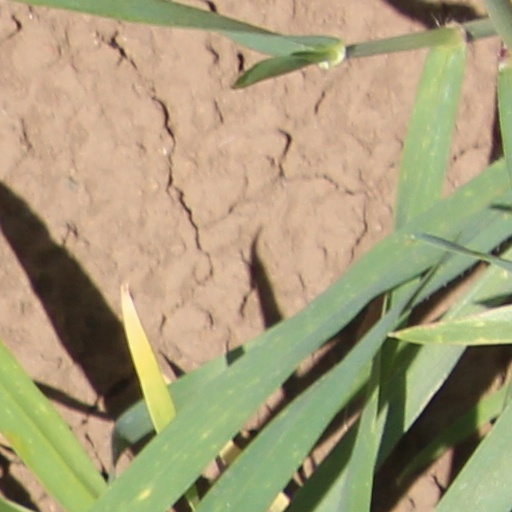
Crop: wheat